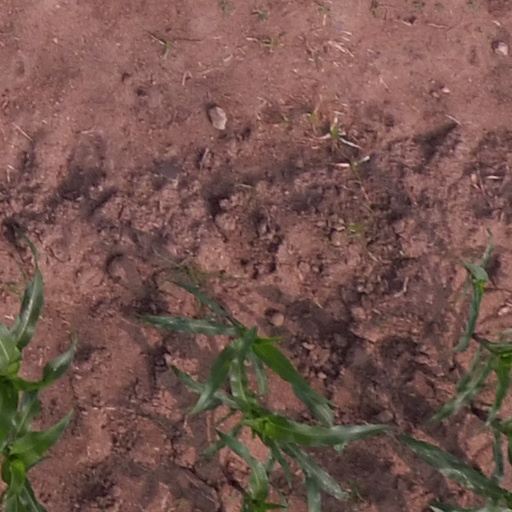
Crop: maize; corn